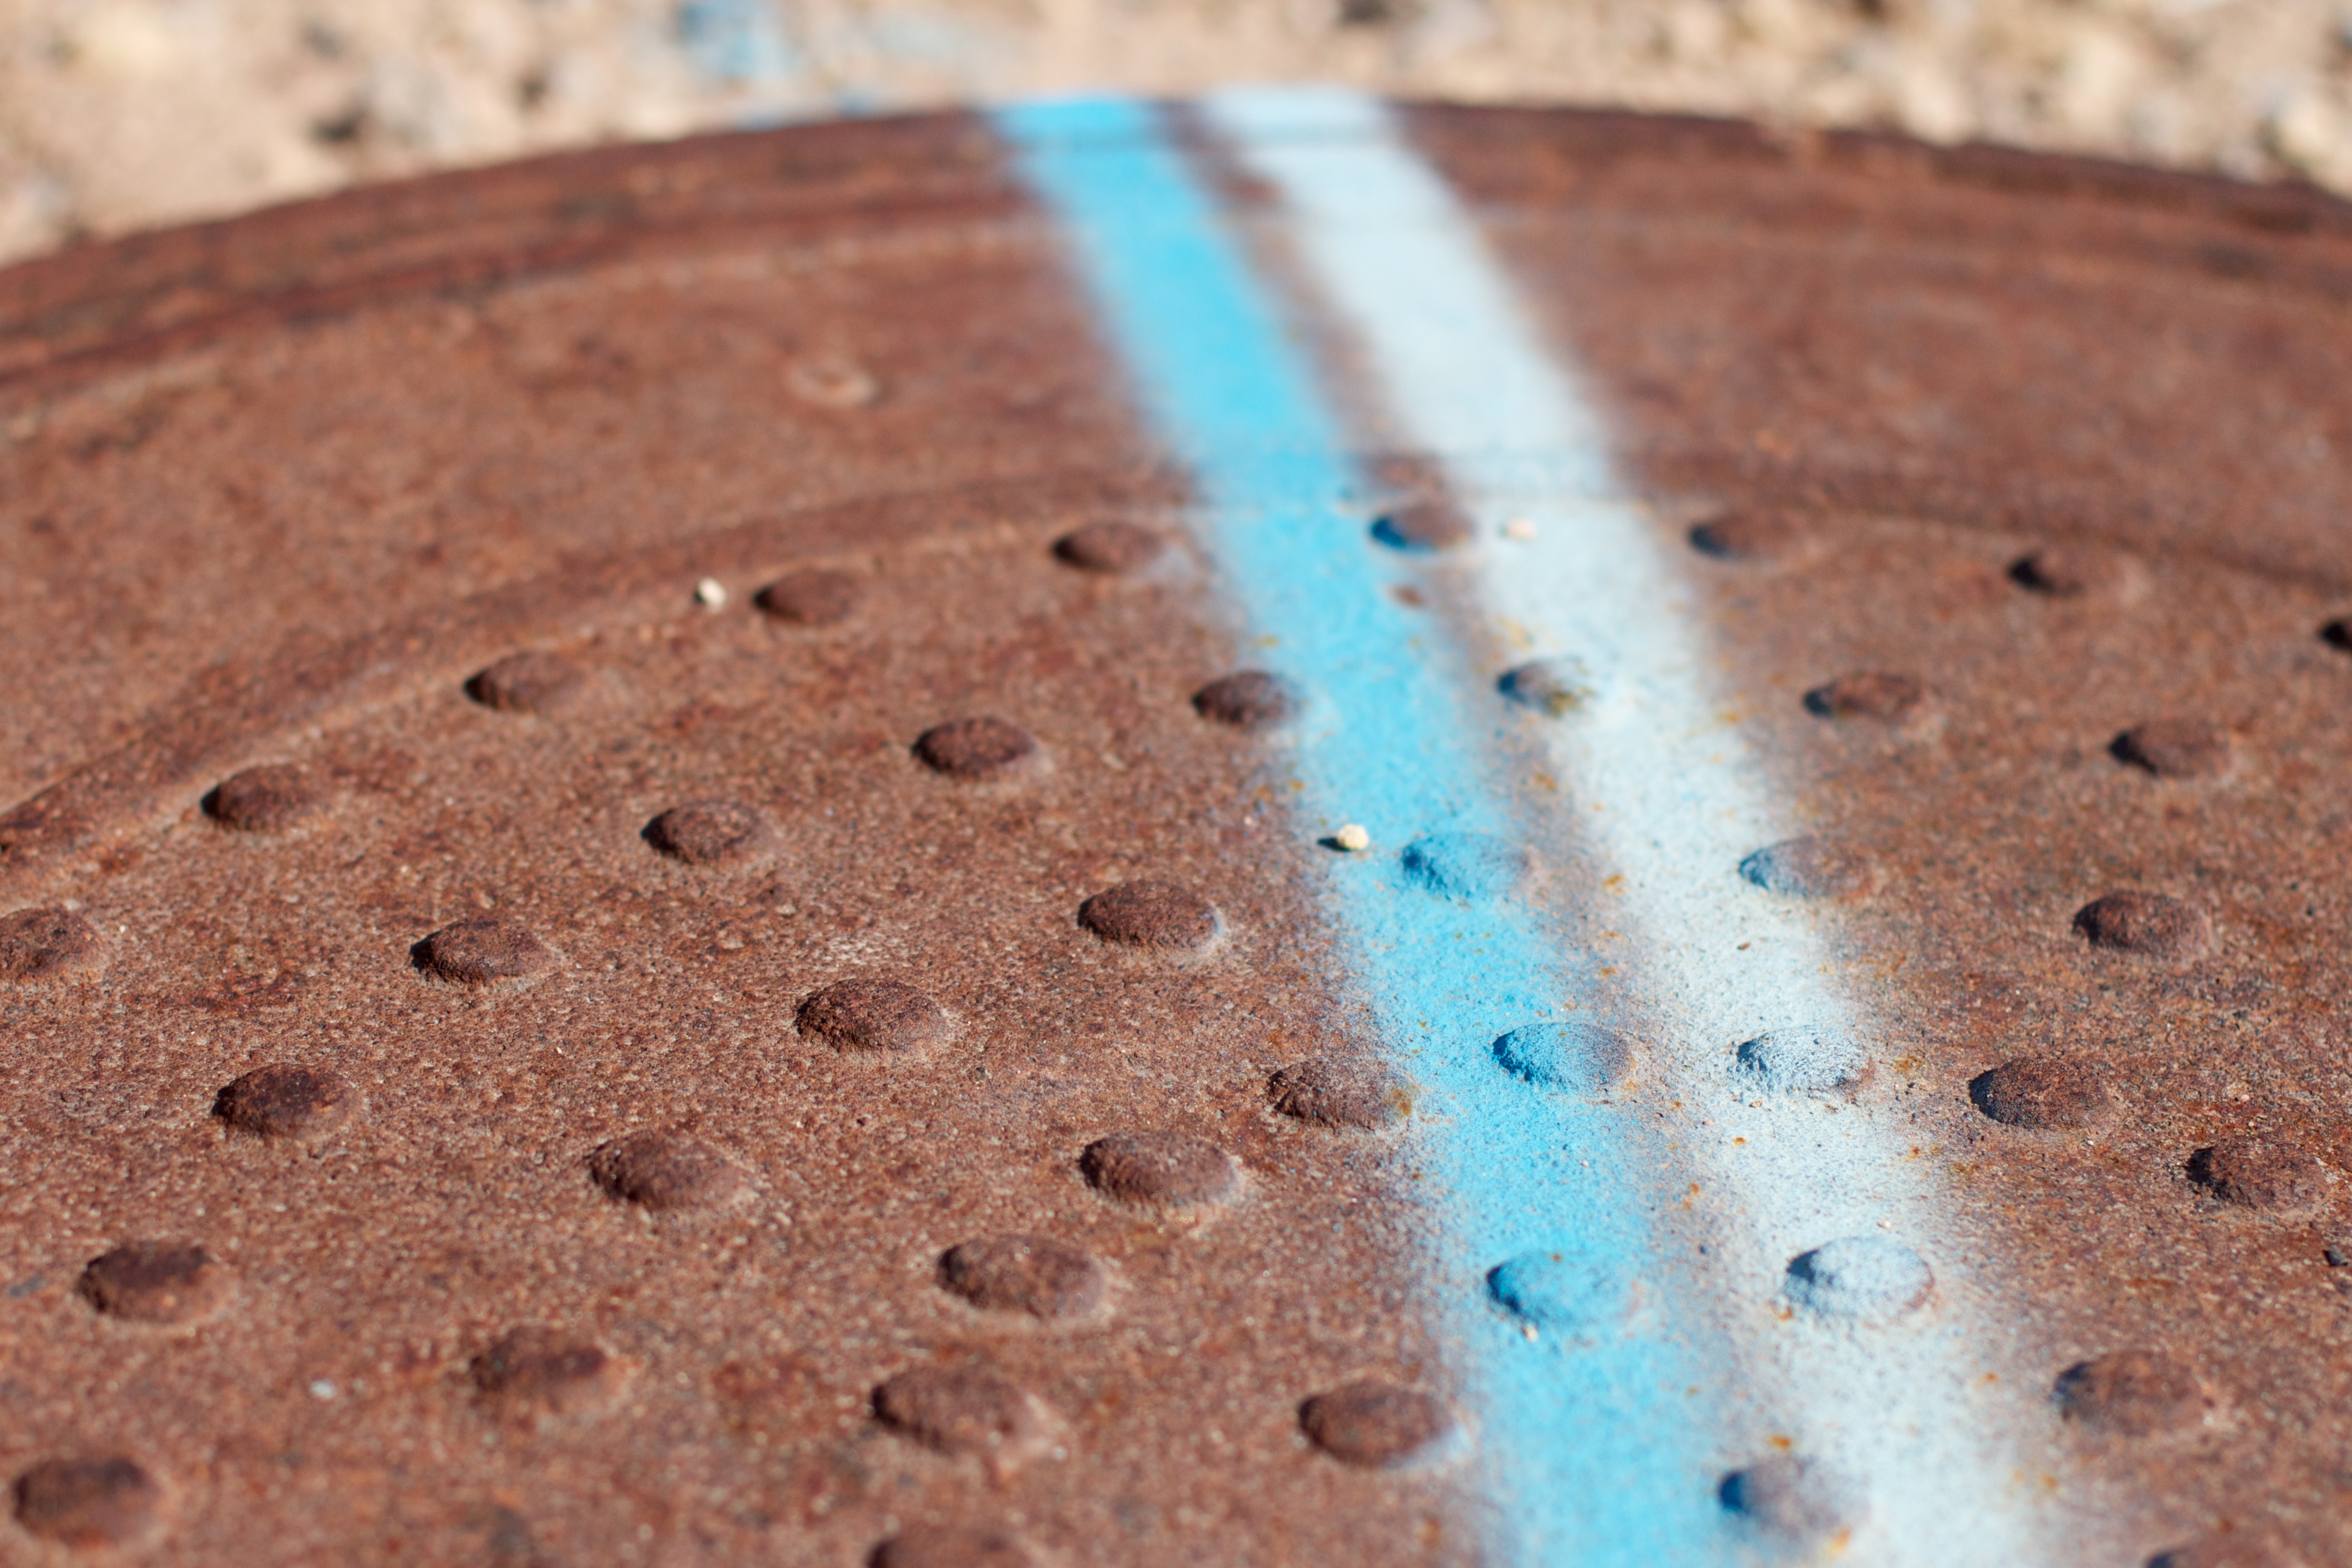
texture, leaf, pattern, soil, material, close up, textile, macro photography